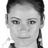
Emotion: neutral